Brickell City Centre

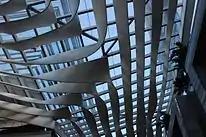

On July 15, 2013, it was announced that Swire Properties had purchased an adjacent site at 700 Brickell Avenue in Miami, formerly the regional headquarters of Northern Trust Bank. The lot totals 1.55 acres and was purchased for just over $64 million. In September 2013, Swire announced the plans for the site, which include the previously purchased Eastern National Bank building. The proposal is for a future phase of the project which includes an 80-story tower, called One Brickell Centre, which will include retail, Class-A offices, condominiums and hotel space. The building was originally proposed at , but was later reduced to , at which height it was approved by the FAA. Redesigned in 2022 to contain mostly office space, construction will begin in 2023.